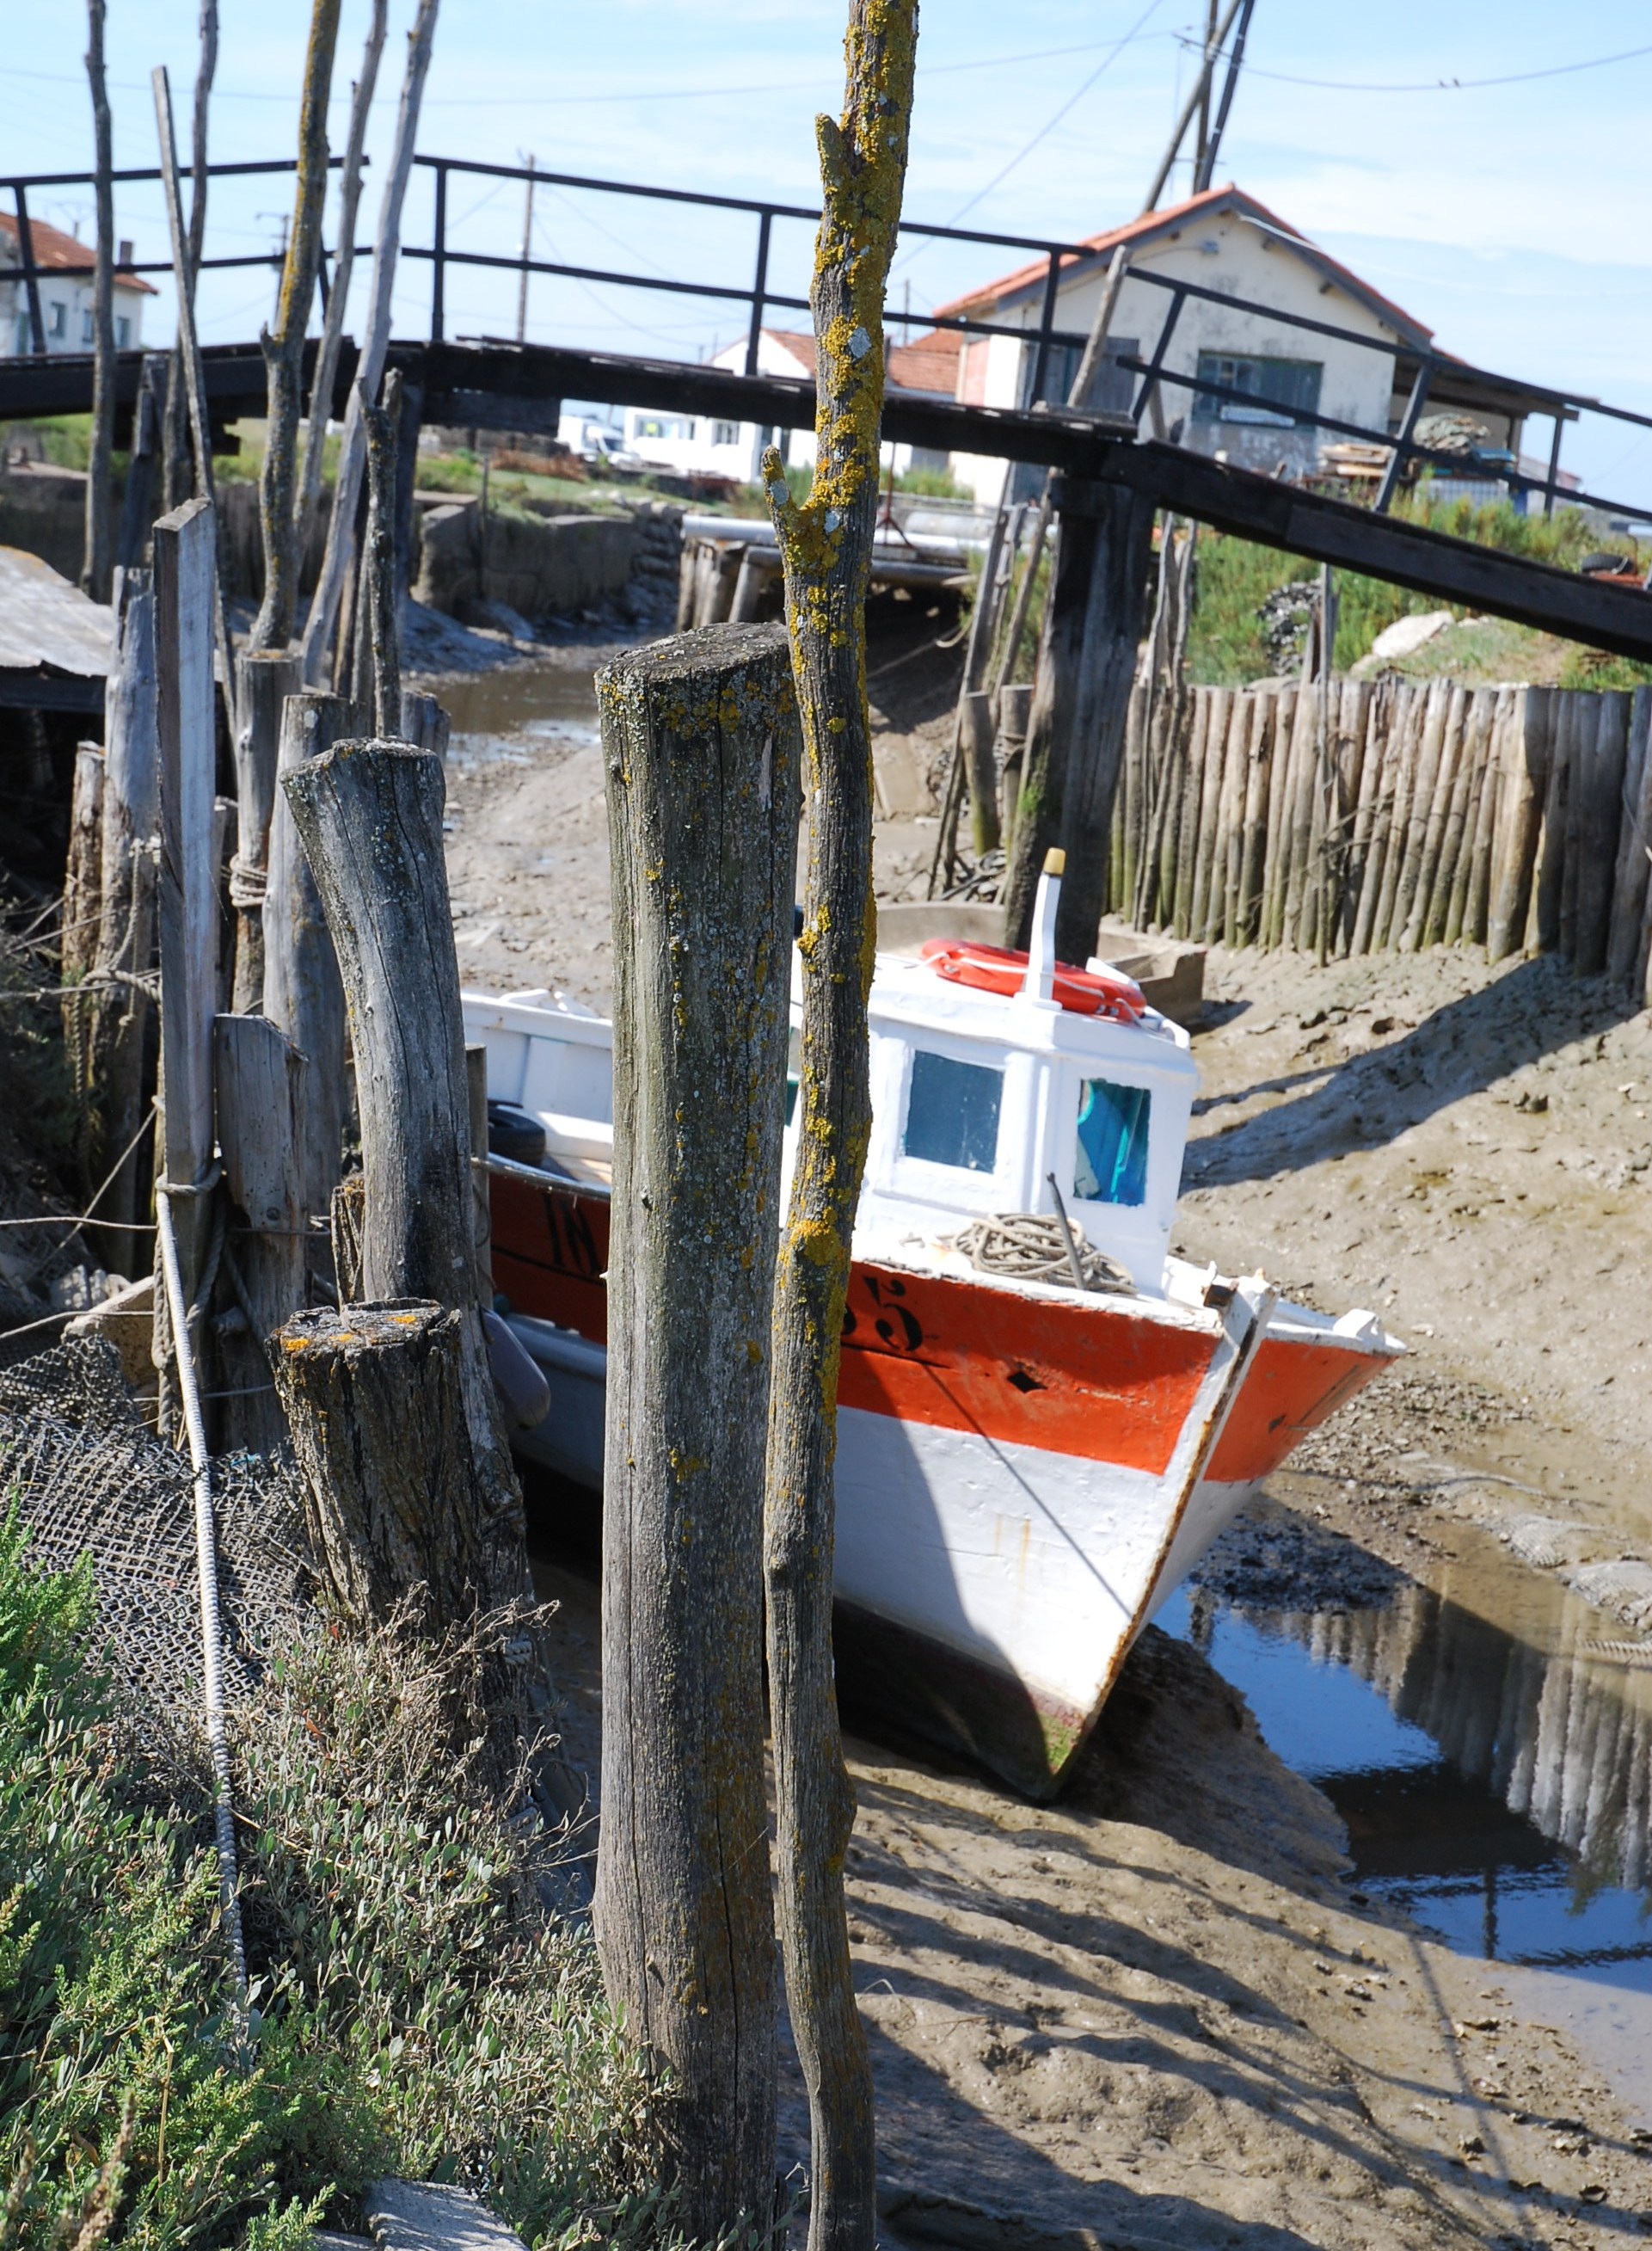
sea, dock, boat, bridge, vehicle, mast, low tide, waterway, pillars, channel, watercraft, stranding